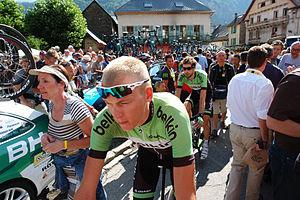
Le Bourg-d'Oisans est une commune française située dans le département de l'Isère en région Auvergne-Rhône-Alpes.